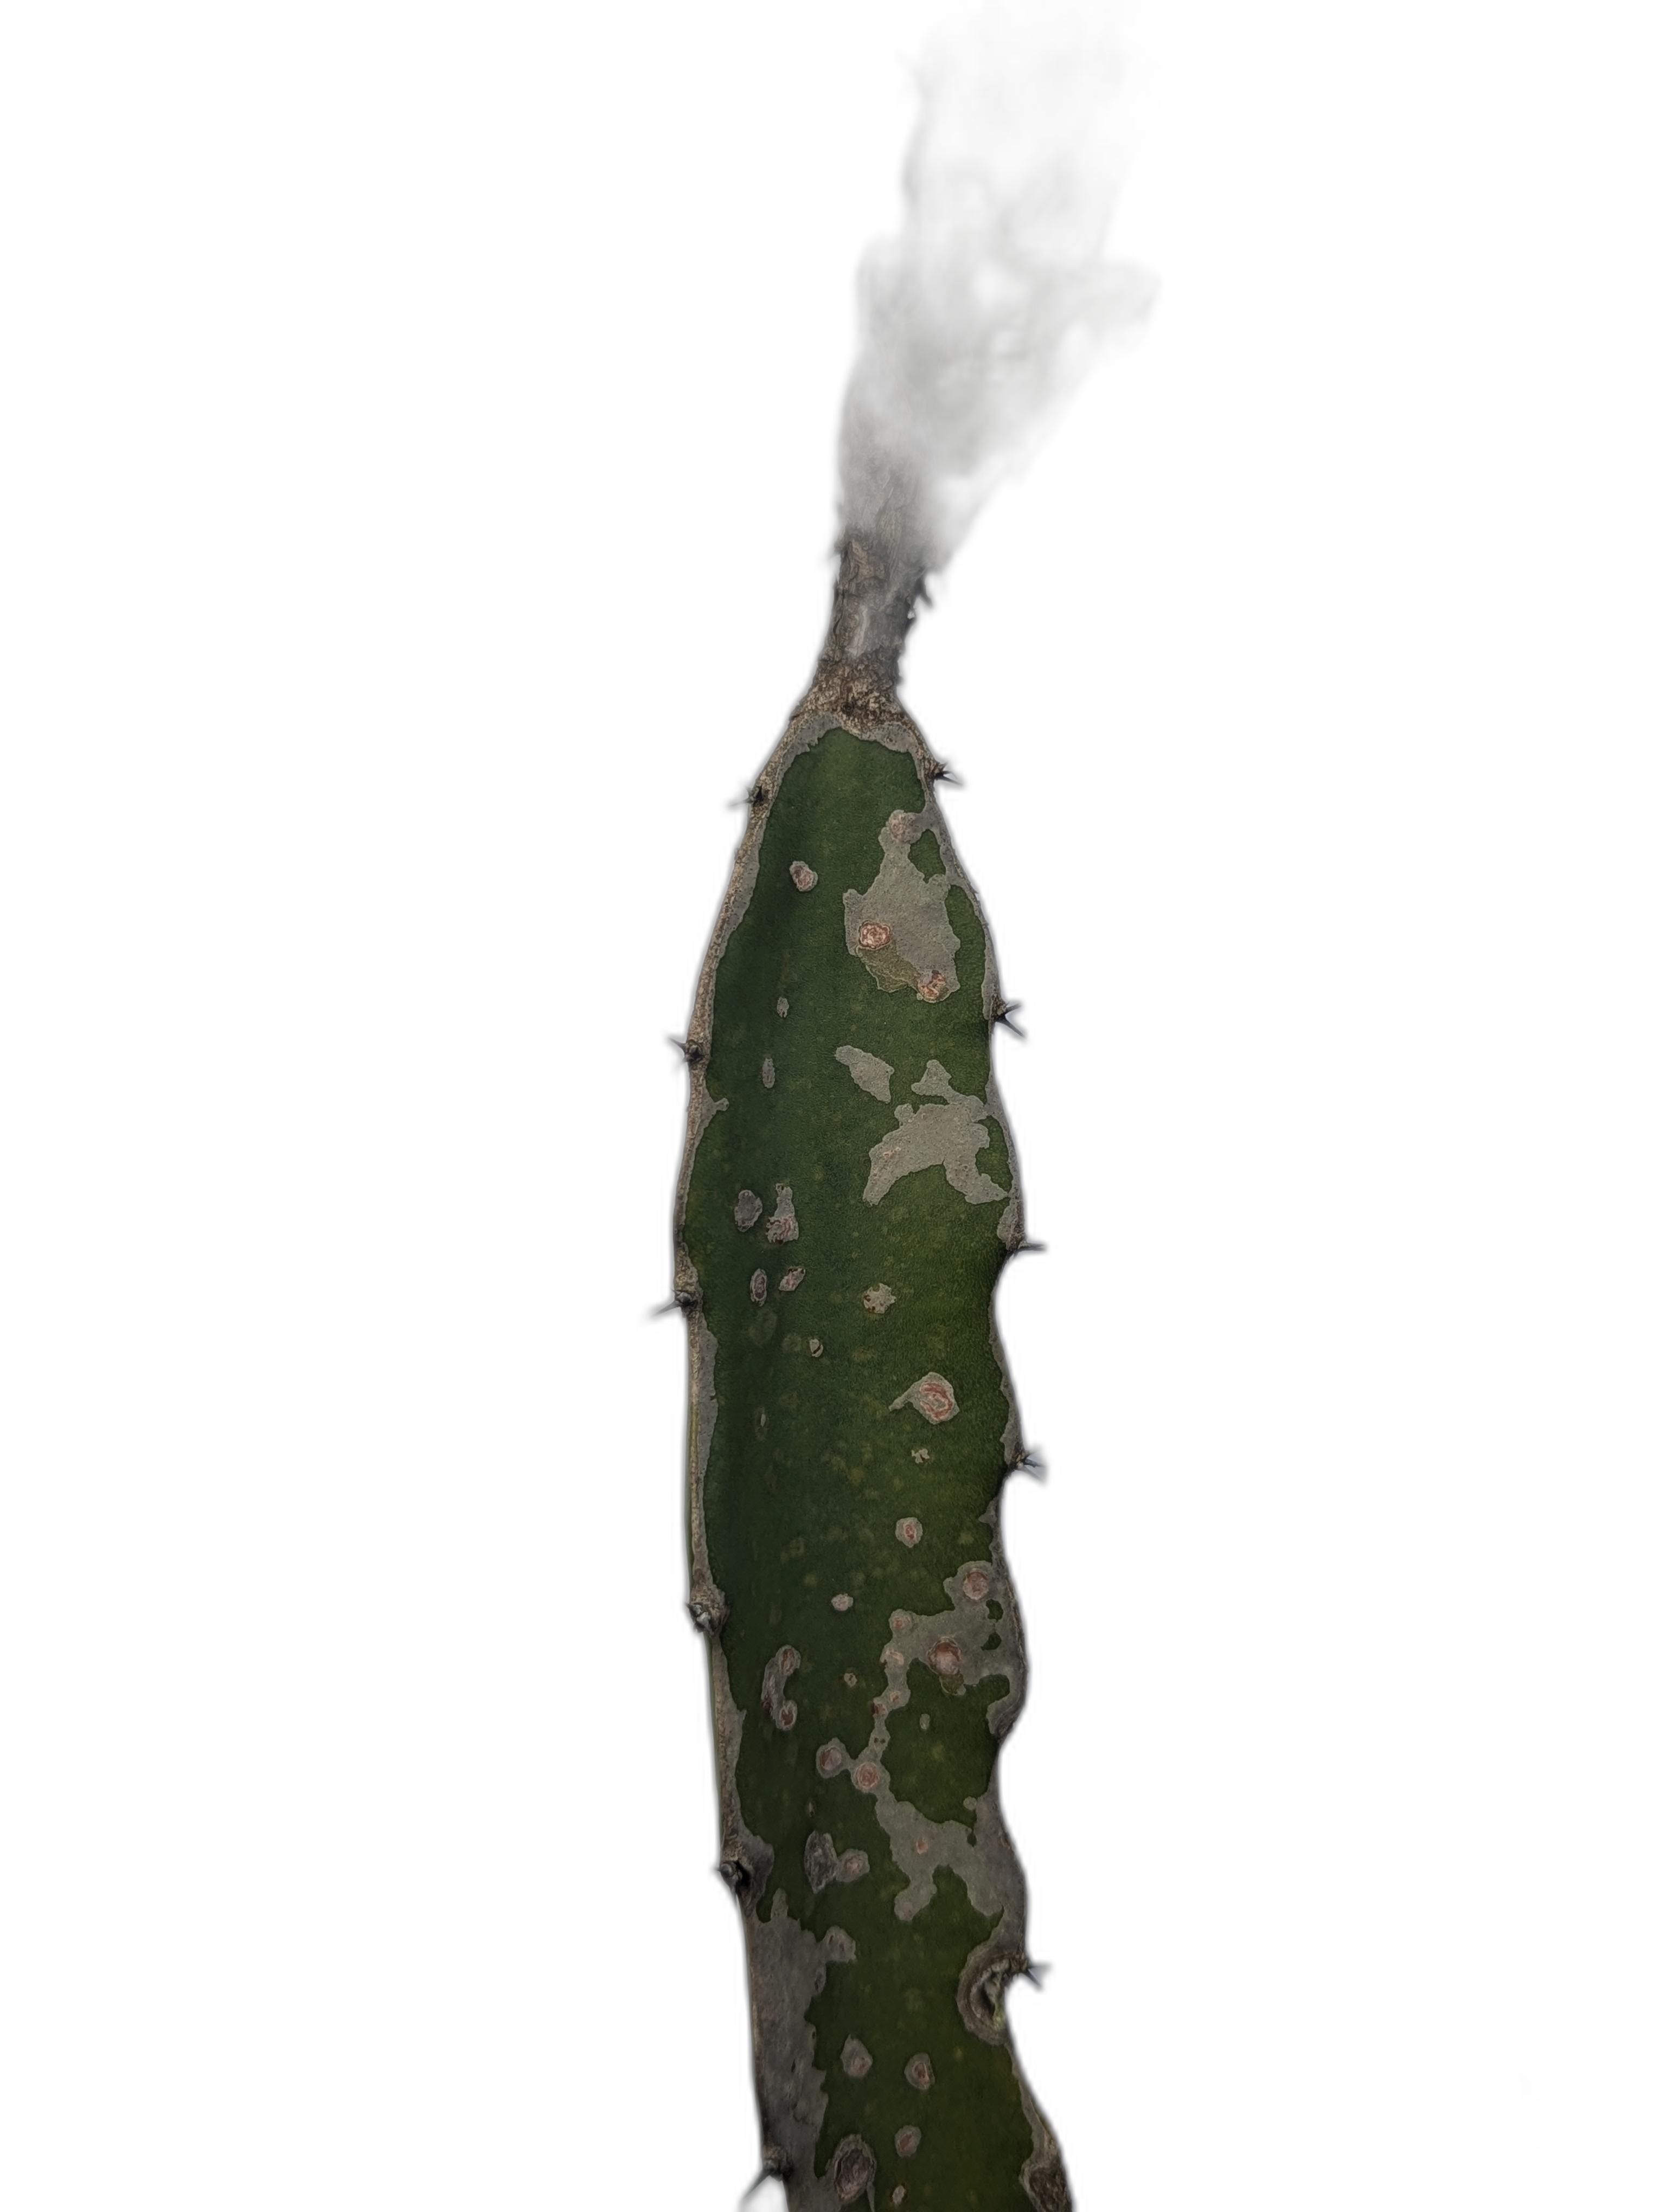
Label: Bad leaf